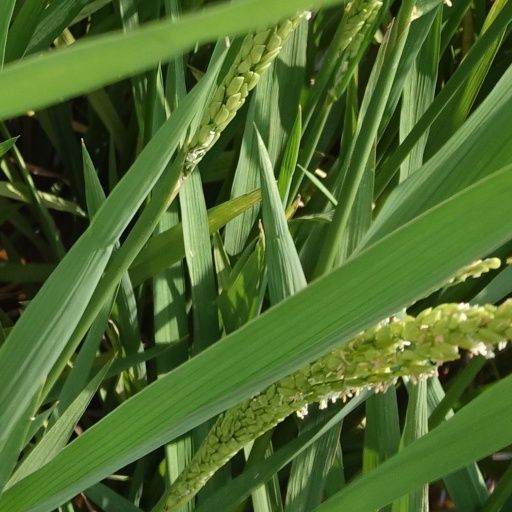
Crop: rice